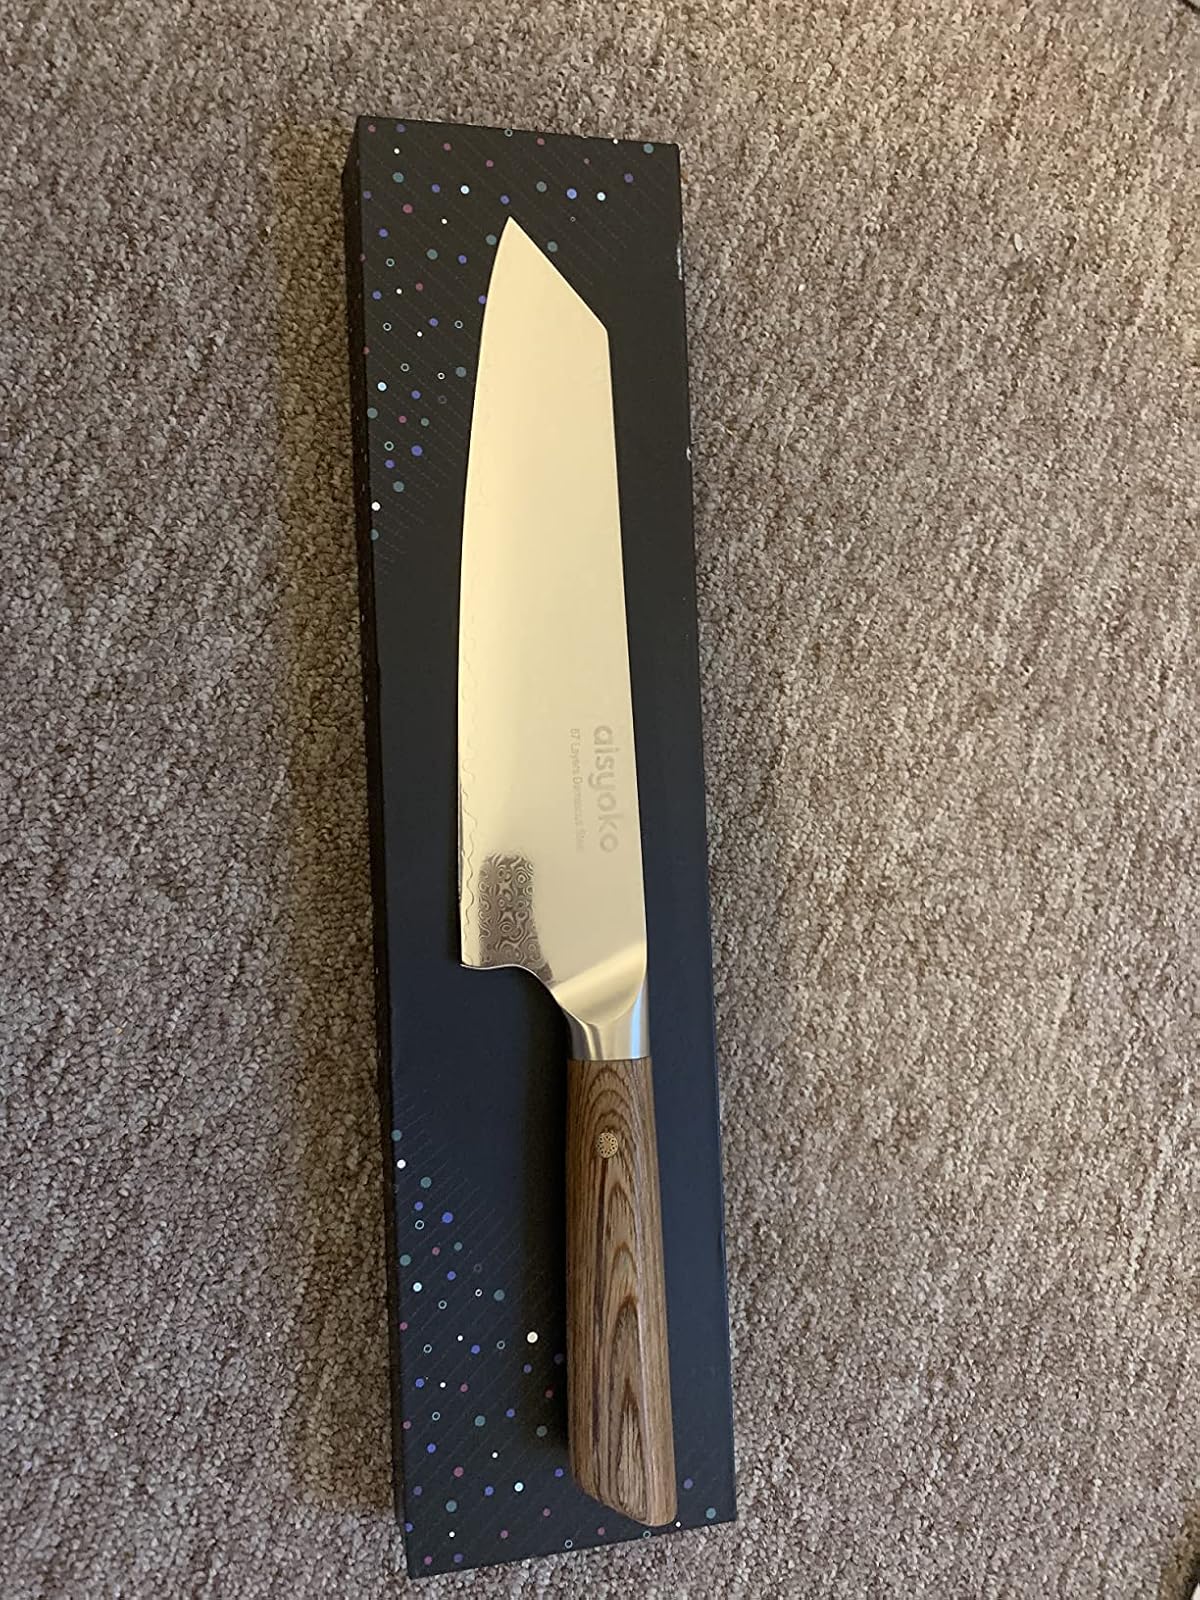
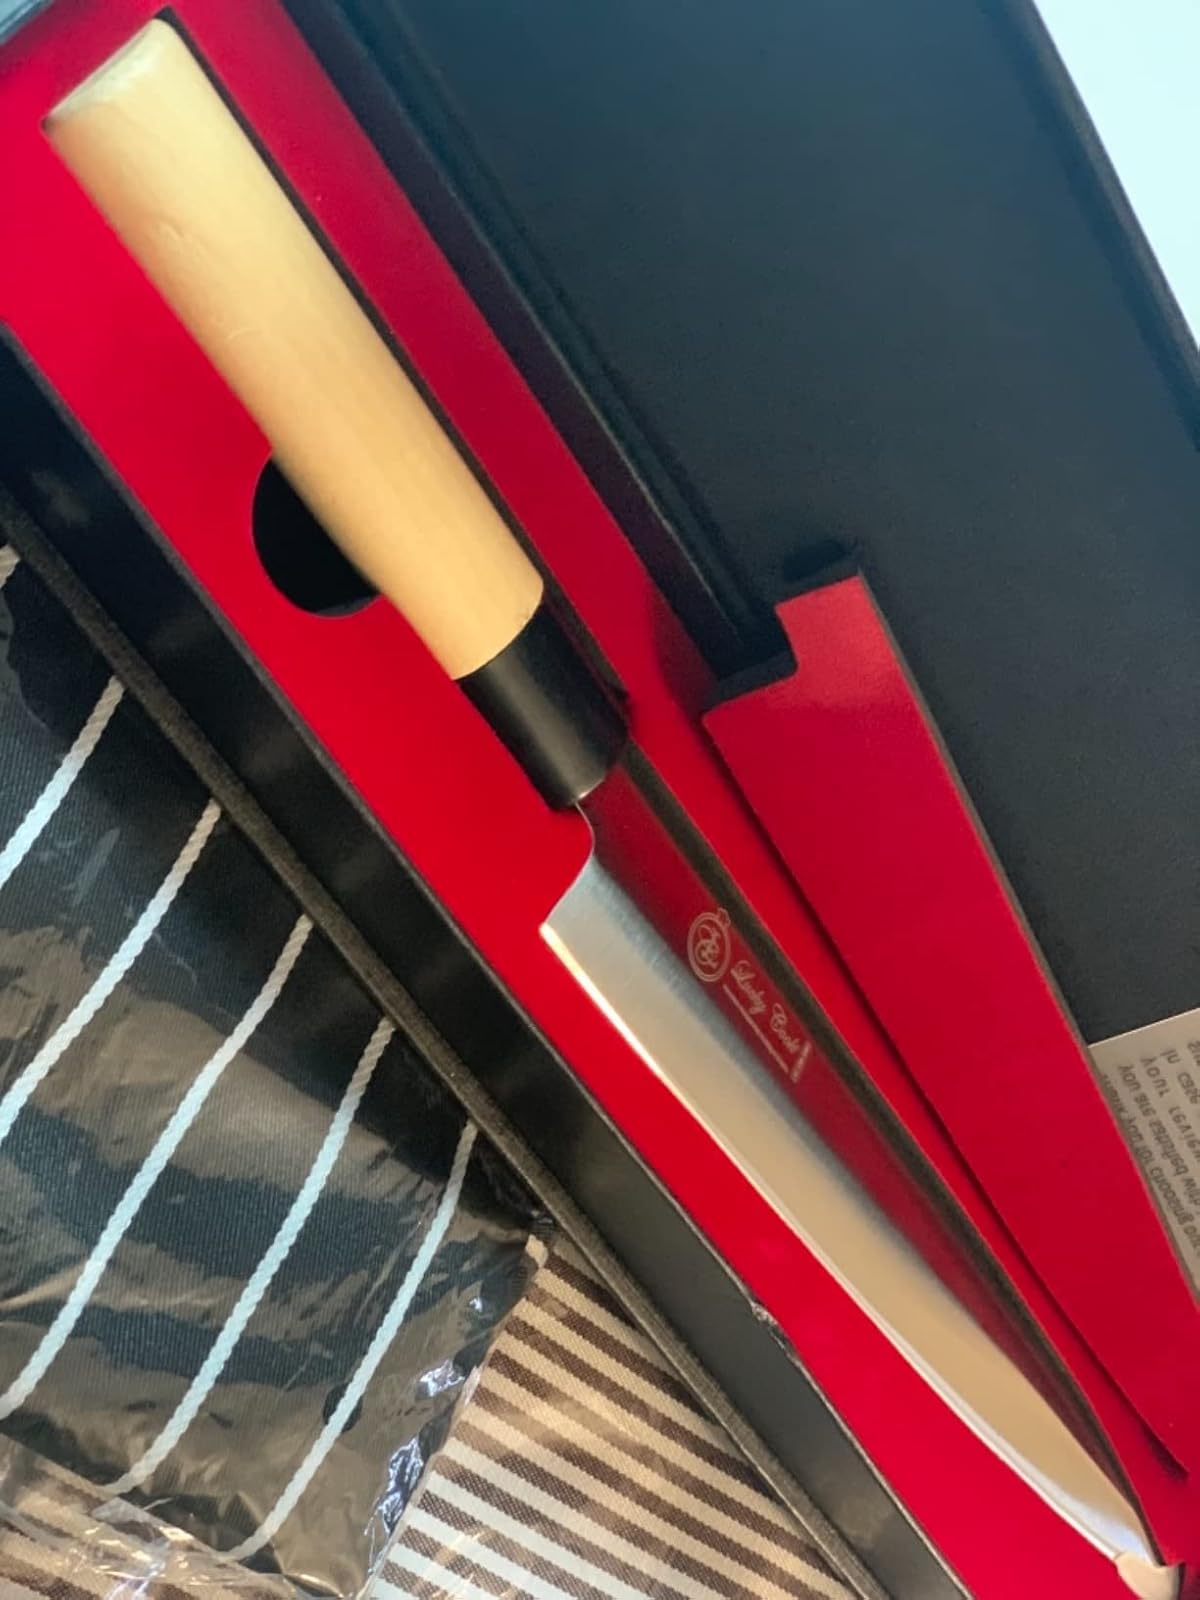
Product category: items_knife
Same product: no